Lake Erie

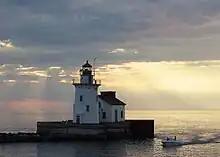
The West Pierhead Lighthouse in Cleveland, Ohio

Estimates vary about the fishing market for the Great Lakes region. In 2007, one estimate of the total market for fishing in the Great Lakes, including commercial and recreational fishing, was $4 billion annually. Another estimate was more than $7 billion. But since high levels of pollution were discovered in the 1960s and 1970s, there has been continued debate over the desired intensity of commercial fishing. Commercial fishing in Lake Erie has been hurt by pollution as well as government regulations which limit the size of their catch; one report suggested that the numbers of fishing boats and employees had declined by two-thirds in recent decades. Another concern had been that pollution in the lake, as well as toxins found inside fish, were working against commercial fishing interests.